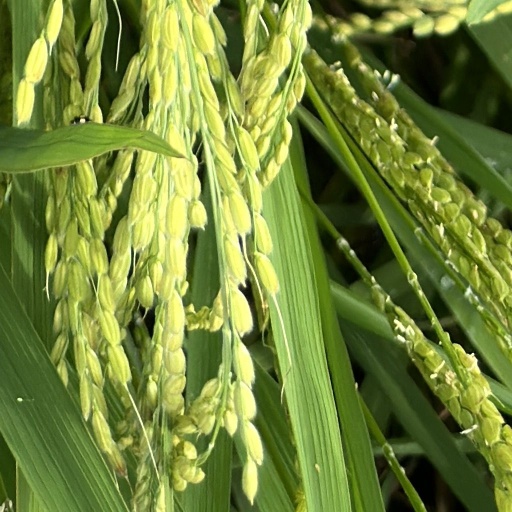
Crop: rice